Describe the emotion expressed in this image:  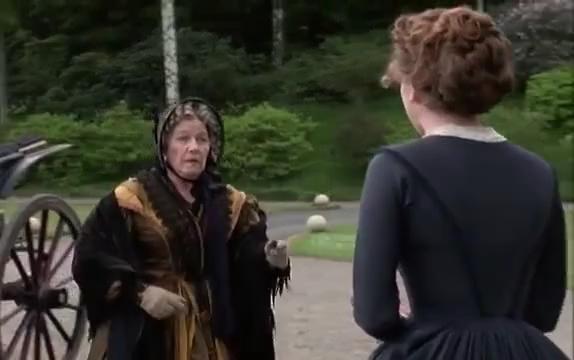
This person displays Suffering, valence and arousal with low intensity.